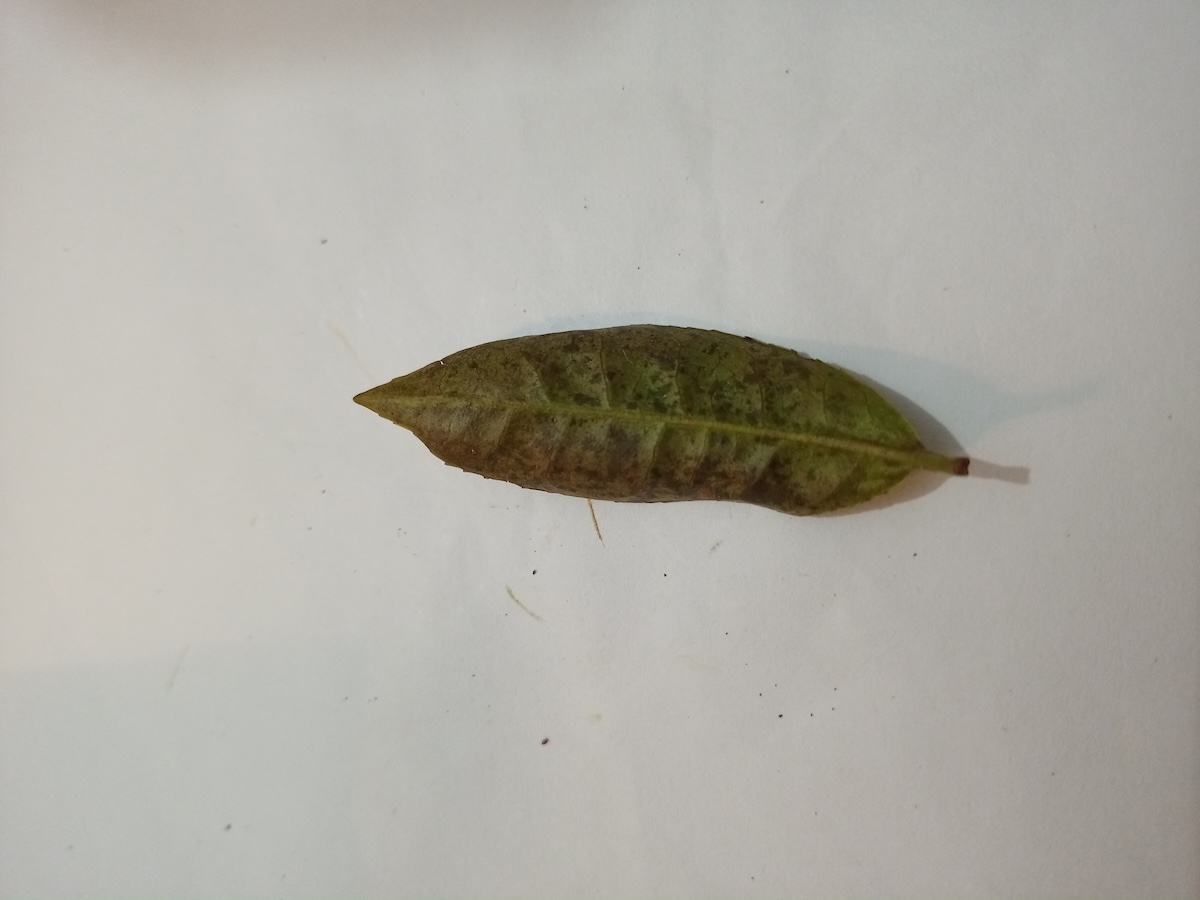
Label: Red spider